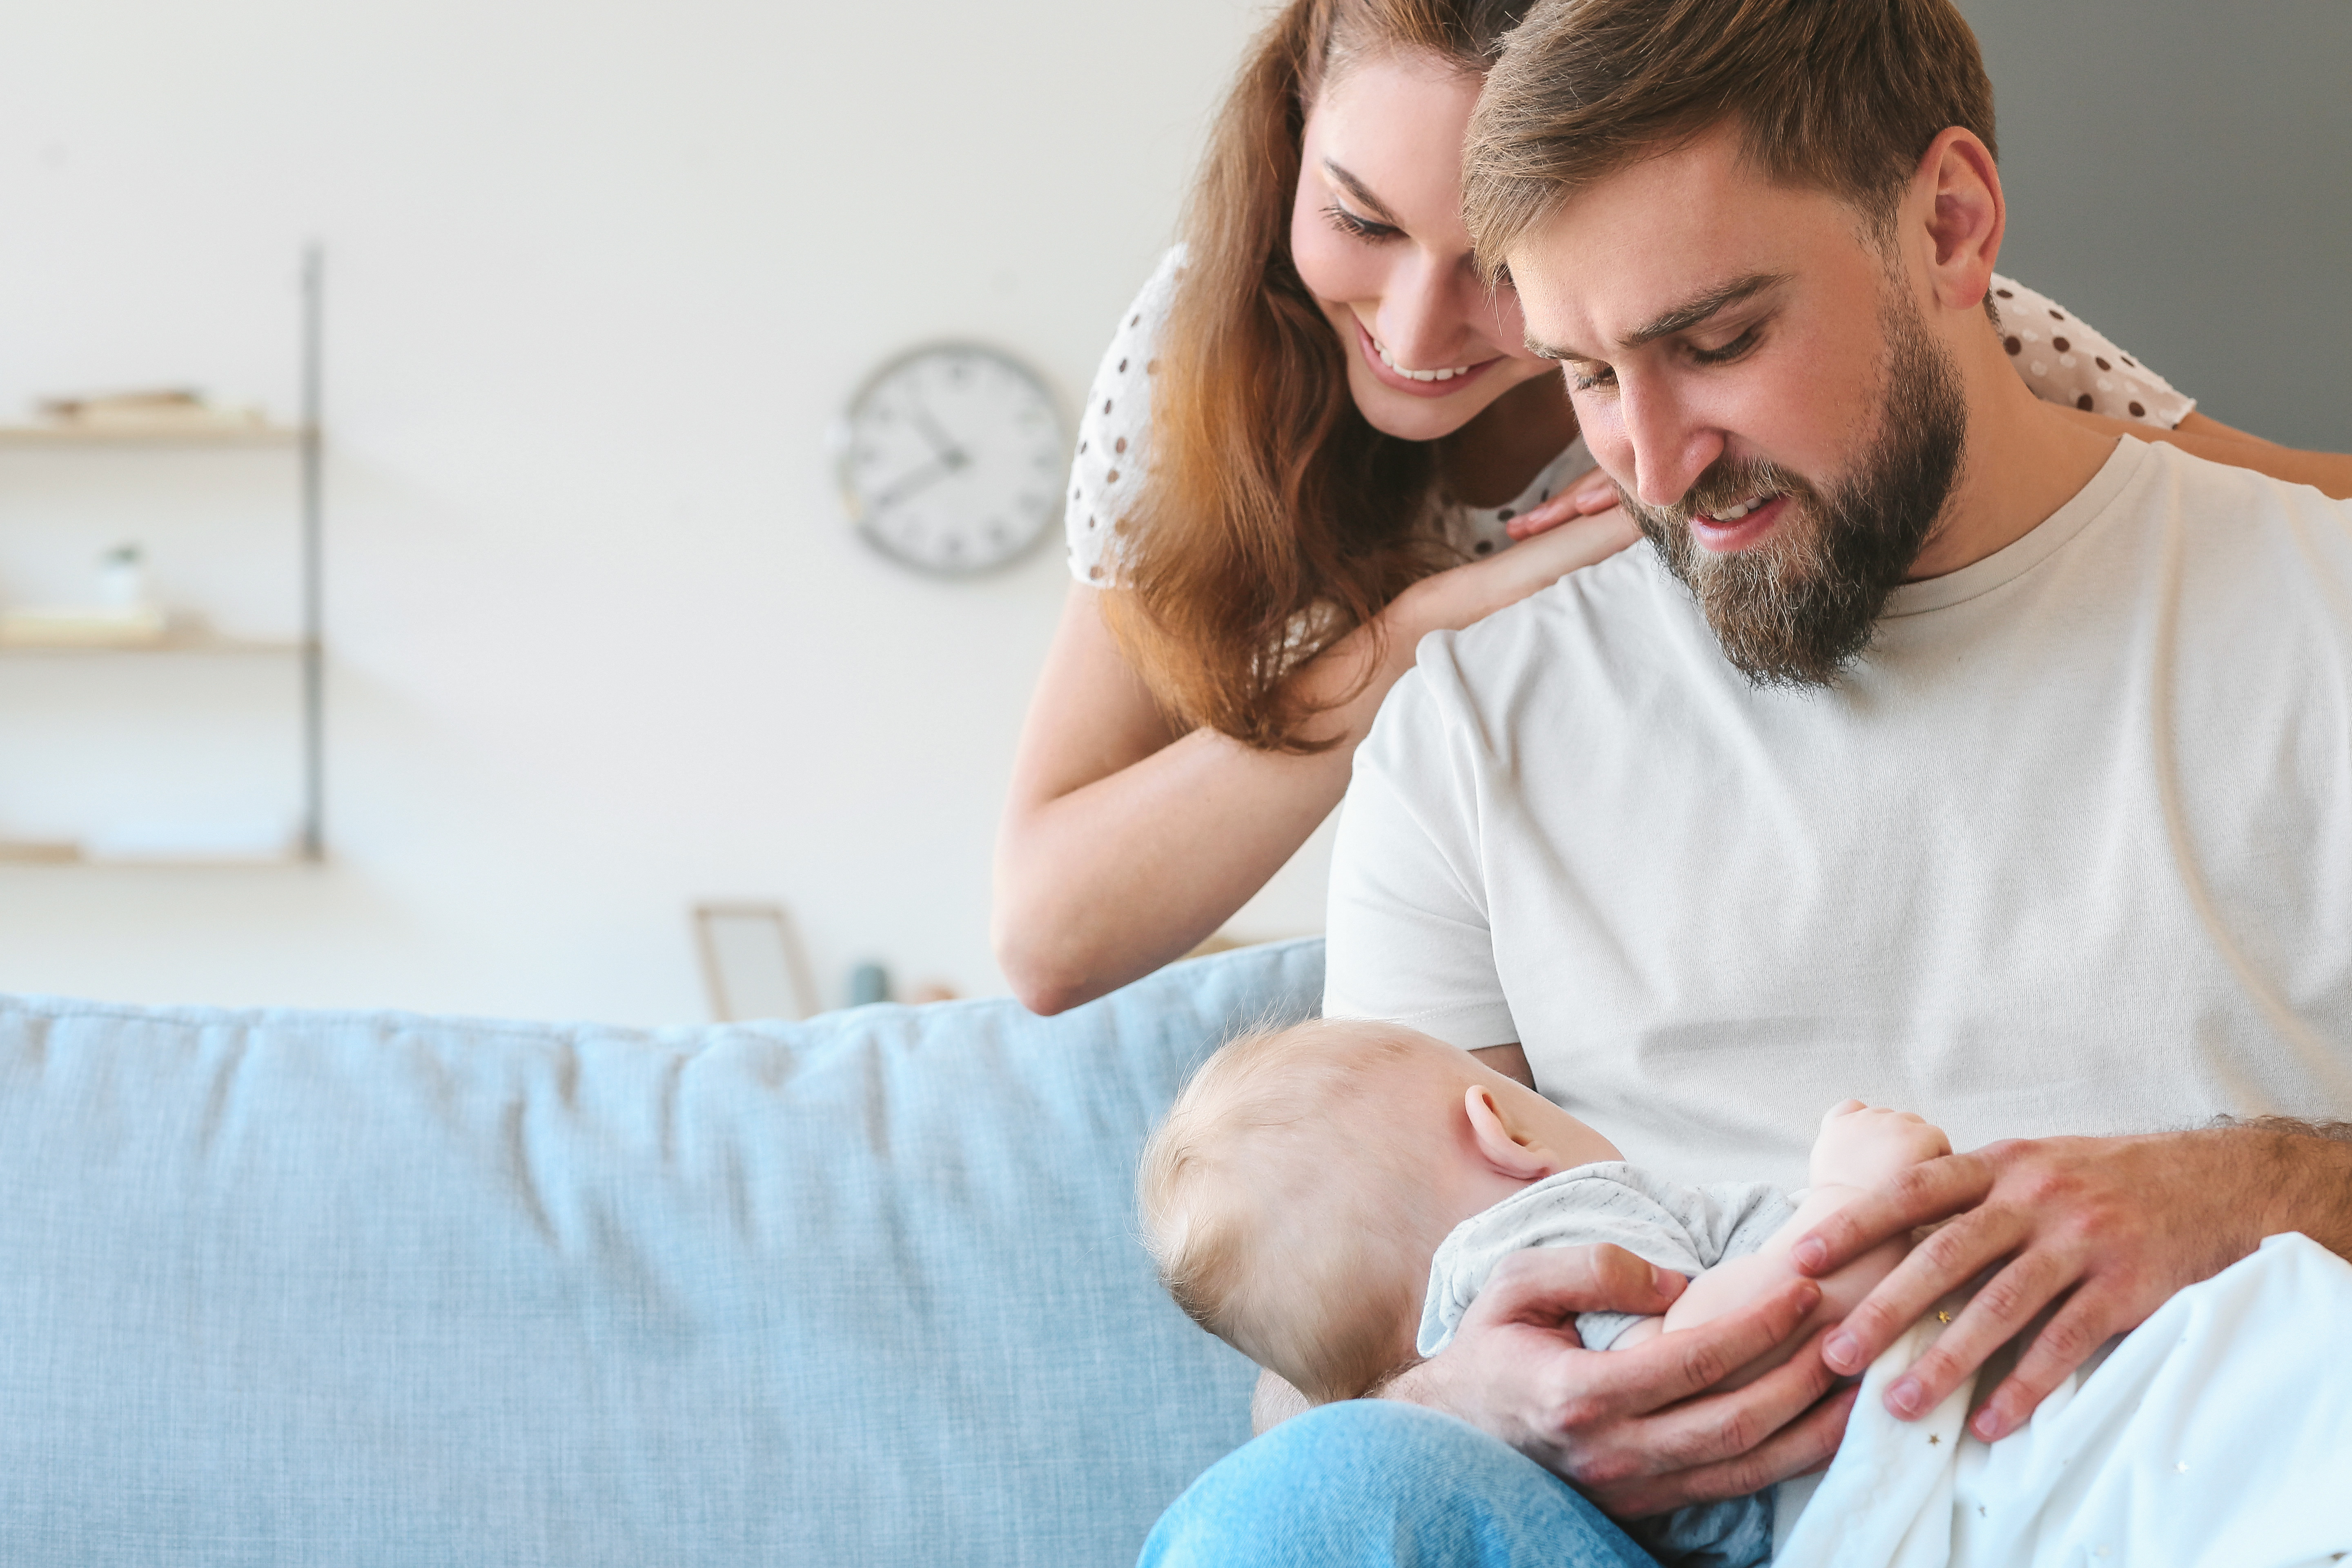
face, joint, skin, smile, hairstyle, arm, shoulder, eye, muscle, flash photography, happy, gesture, comfort, beard, clock, eyelash, toddler, baby, child, event, elbow, sitting, abdomen, jewellery, chest, service, romance, moustache, necklace, love, facial hair, portrait photography